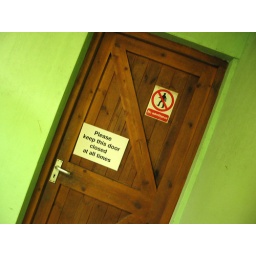
A door in the tropical house at Marwell Zoo!